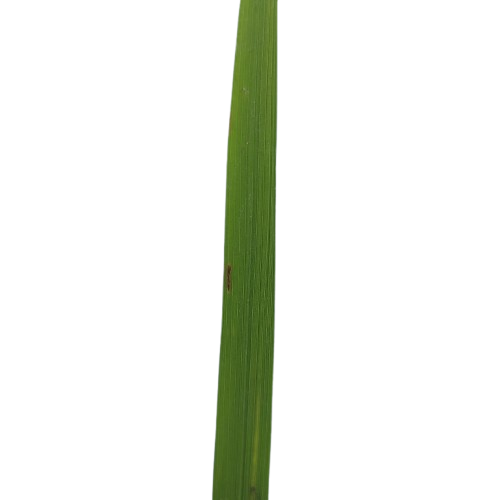
Label: Rice Blast